What's Up Nurse!

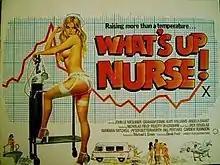

What's Up Nurse! is a 1977 British sex comedy film directed and written by Derek Ford and starring Nicholas Field, Felicity Devonshire and John Le Mesurier.